Sky position (RA, Dec in degrees): 200.794, 20.877
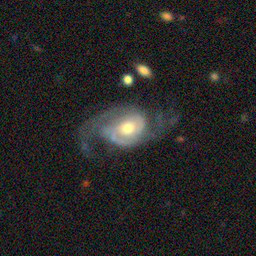
Galaxy morphology: Unbarred Loose Spiral Galaxies